Georgetown Hoyas

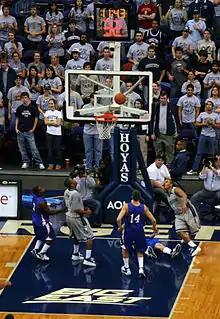
The men's basketball teams plays their home games at the Capital One Arena in downtown Washington, D.C.

The Georgetown University men's basketball team is the most well-known Hoya program. Georgetown's first intercollegiate men's basketball team was formed in 1907. 2022 Naismith Coach of the Year Ed Cooley is the team's current head coach. The Hoyas historically have been well regarded not only for their team success, but also for their ability to generate players that after graduation succeed both on the court, such as Patrick Ewing, and off, such as Paul Tagliabue and Henry Hyde. The team has reached the NCAA Tournament Final Four five times including the 1984 national championship, and has won the Big East tournament eight times, and has also won or shared the Big East regular season title ten times.